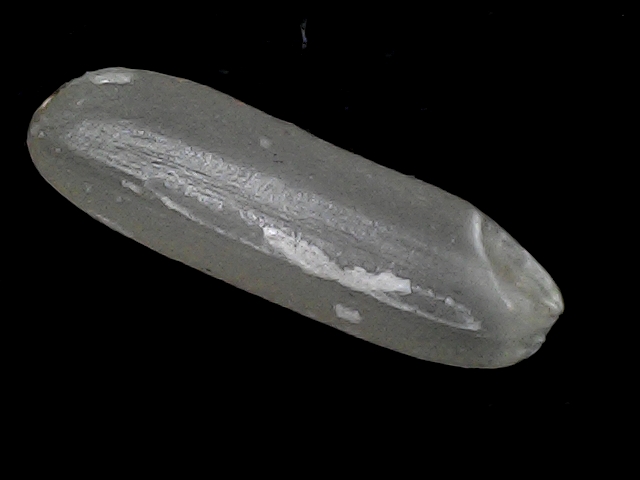
Rice variety: BD85